Historiography of early Christianity

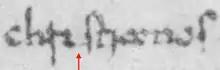
Detail of the Medicean manuscript showing the word 'Christianos'. The large gap between the 'i' and 's' has been highlighted; under ultraviolet light an 'e' is visible in the gap, replacing the 'i'

The surviving copies of Tacitus' major works derive from two principal manuscripts, known as the "Medicean manuscripts", which are held in the Laurentian Library. The second of them (Plut. 68.2), as the only one containing books xi–xvi of the "Annales", is the oldest witness to the passage describing "Christians". In this codex, the first 'i' of the "Christianos" is quite distinct in appearance from the second, looking somewhat smudged, and lacking the long tail of the second 'i'; additionally, there is a large gap between the first 'i' and the subsequent long s. Georg Andresen was one of the first to comment on the appearance of the first 'i' and subsequent gap, suggesting in 1902 that the text had been altered, and an 'e' had originally been in the text, rather than this 'i'.